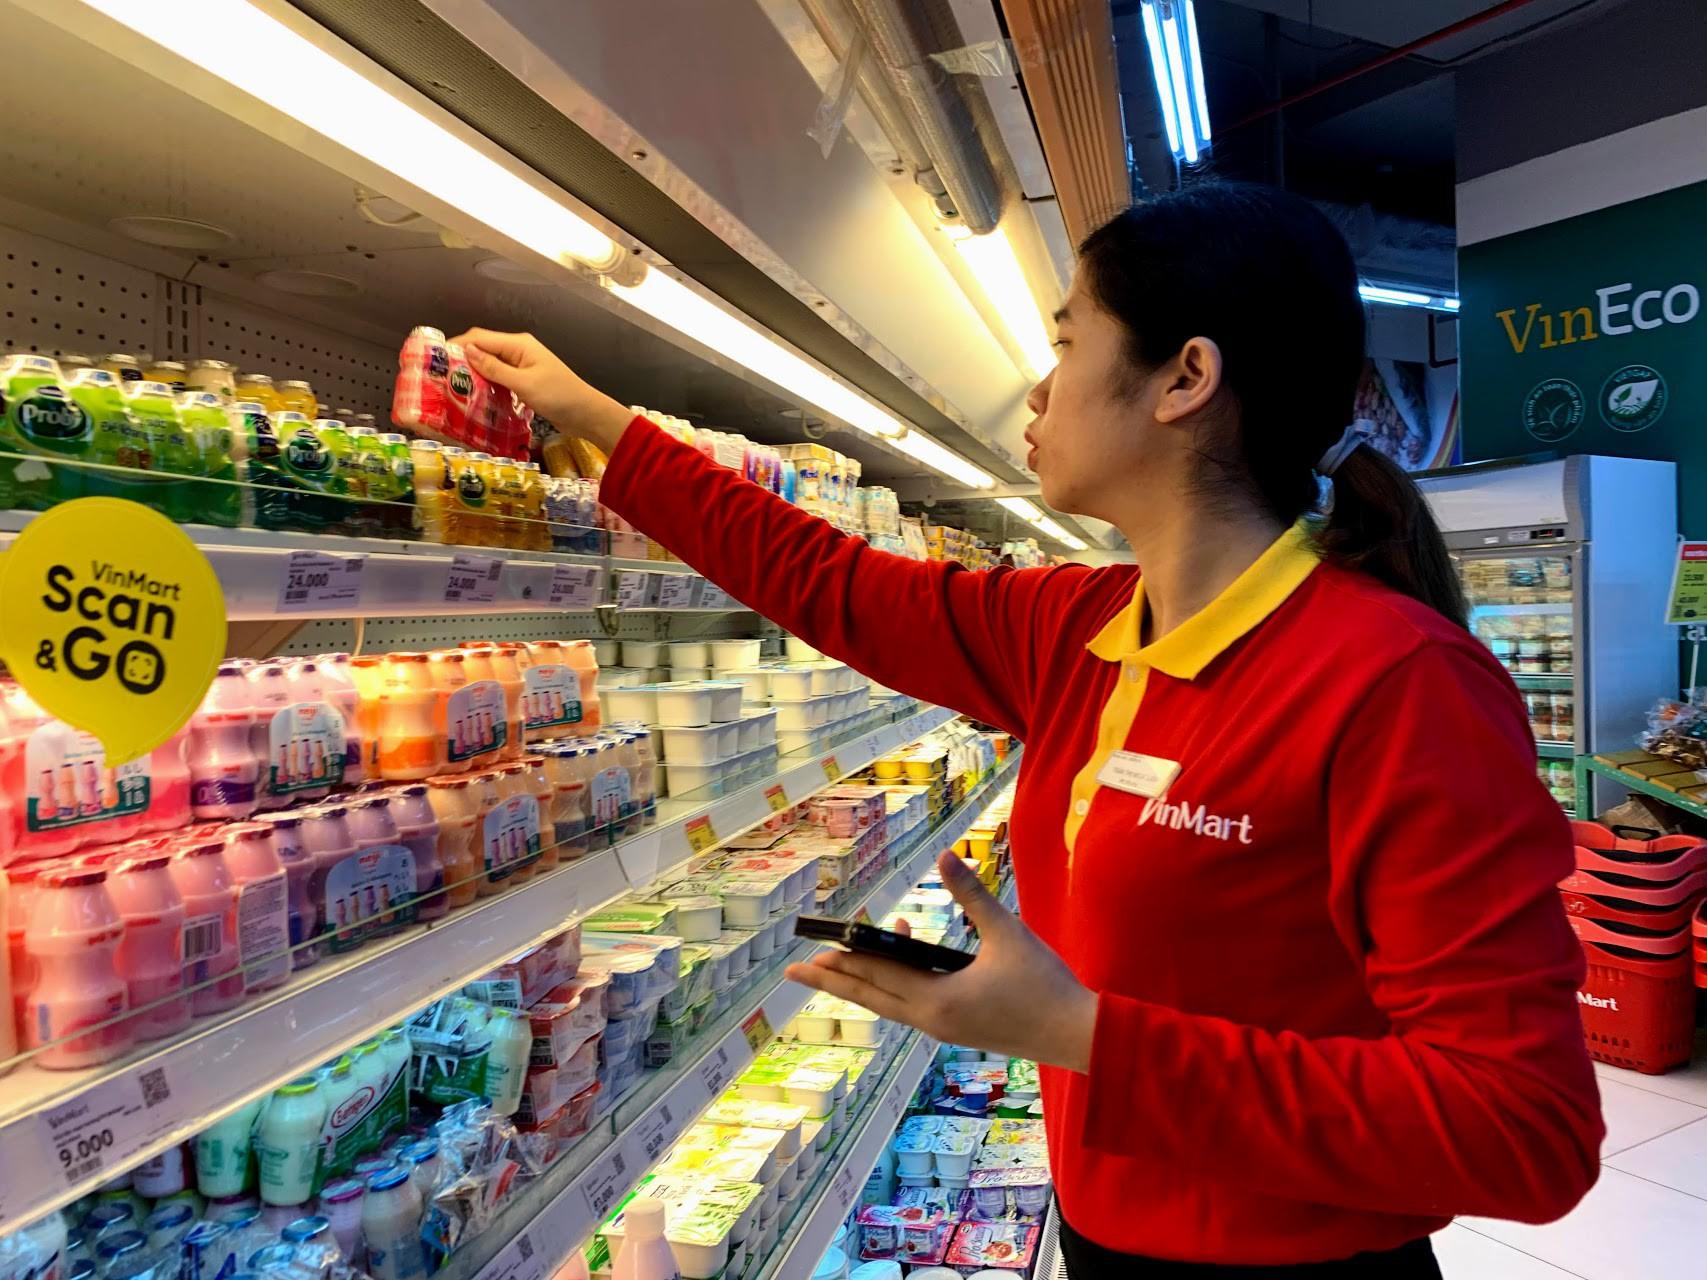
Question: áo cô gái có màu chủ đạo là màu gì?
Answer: màu đỏ